Harsh Times (film)

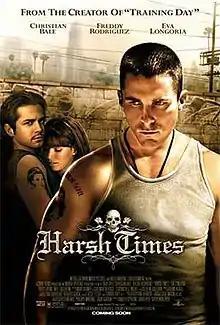
Theatrical release poster

Harsh Times is a 2005 American action crime film written and directed by David Ayer in his directorial debut. Set in South Central Los Angeles, the film stars Christian Bale and Freddy Rodriguez. The film was distributed by Metro-Goldwyn-Mayer and Bauer Martinez Entertainment. Ayer says that the film's characters are largely based on the people he knew when he lived in South Central Los Angeles.